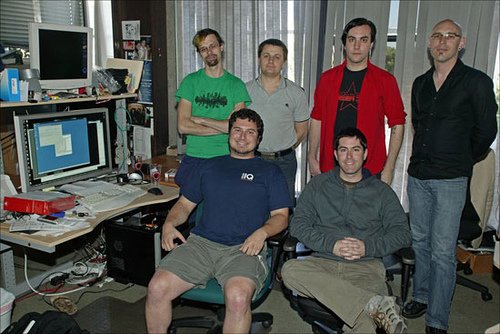
Label: not_food